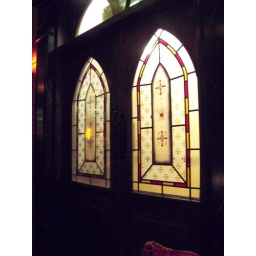
Stained glass door at bar in Killarney